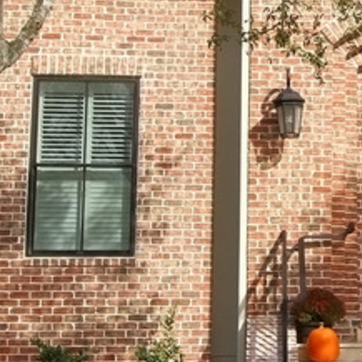
Material: brick